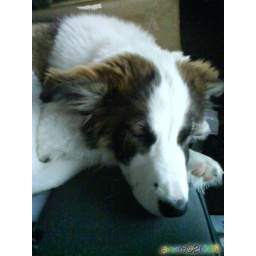
sleeping in the van